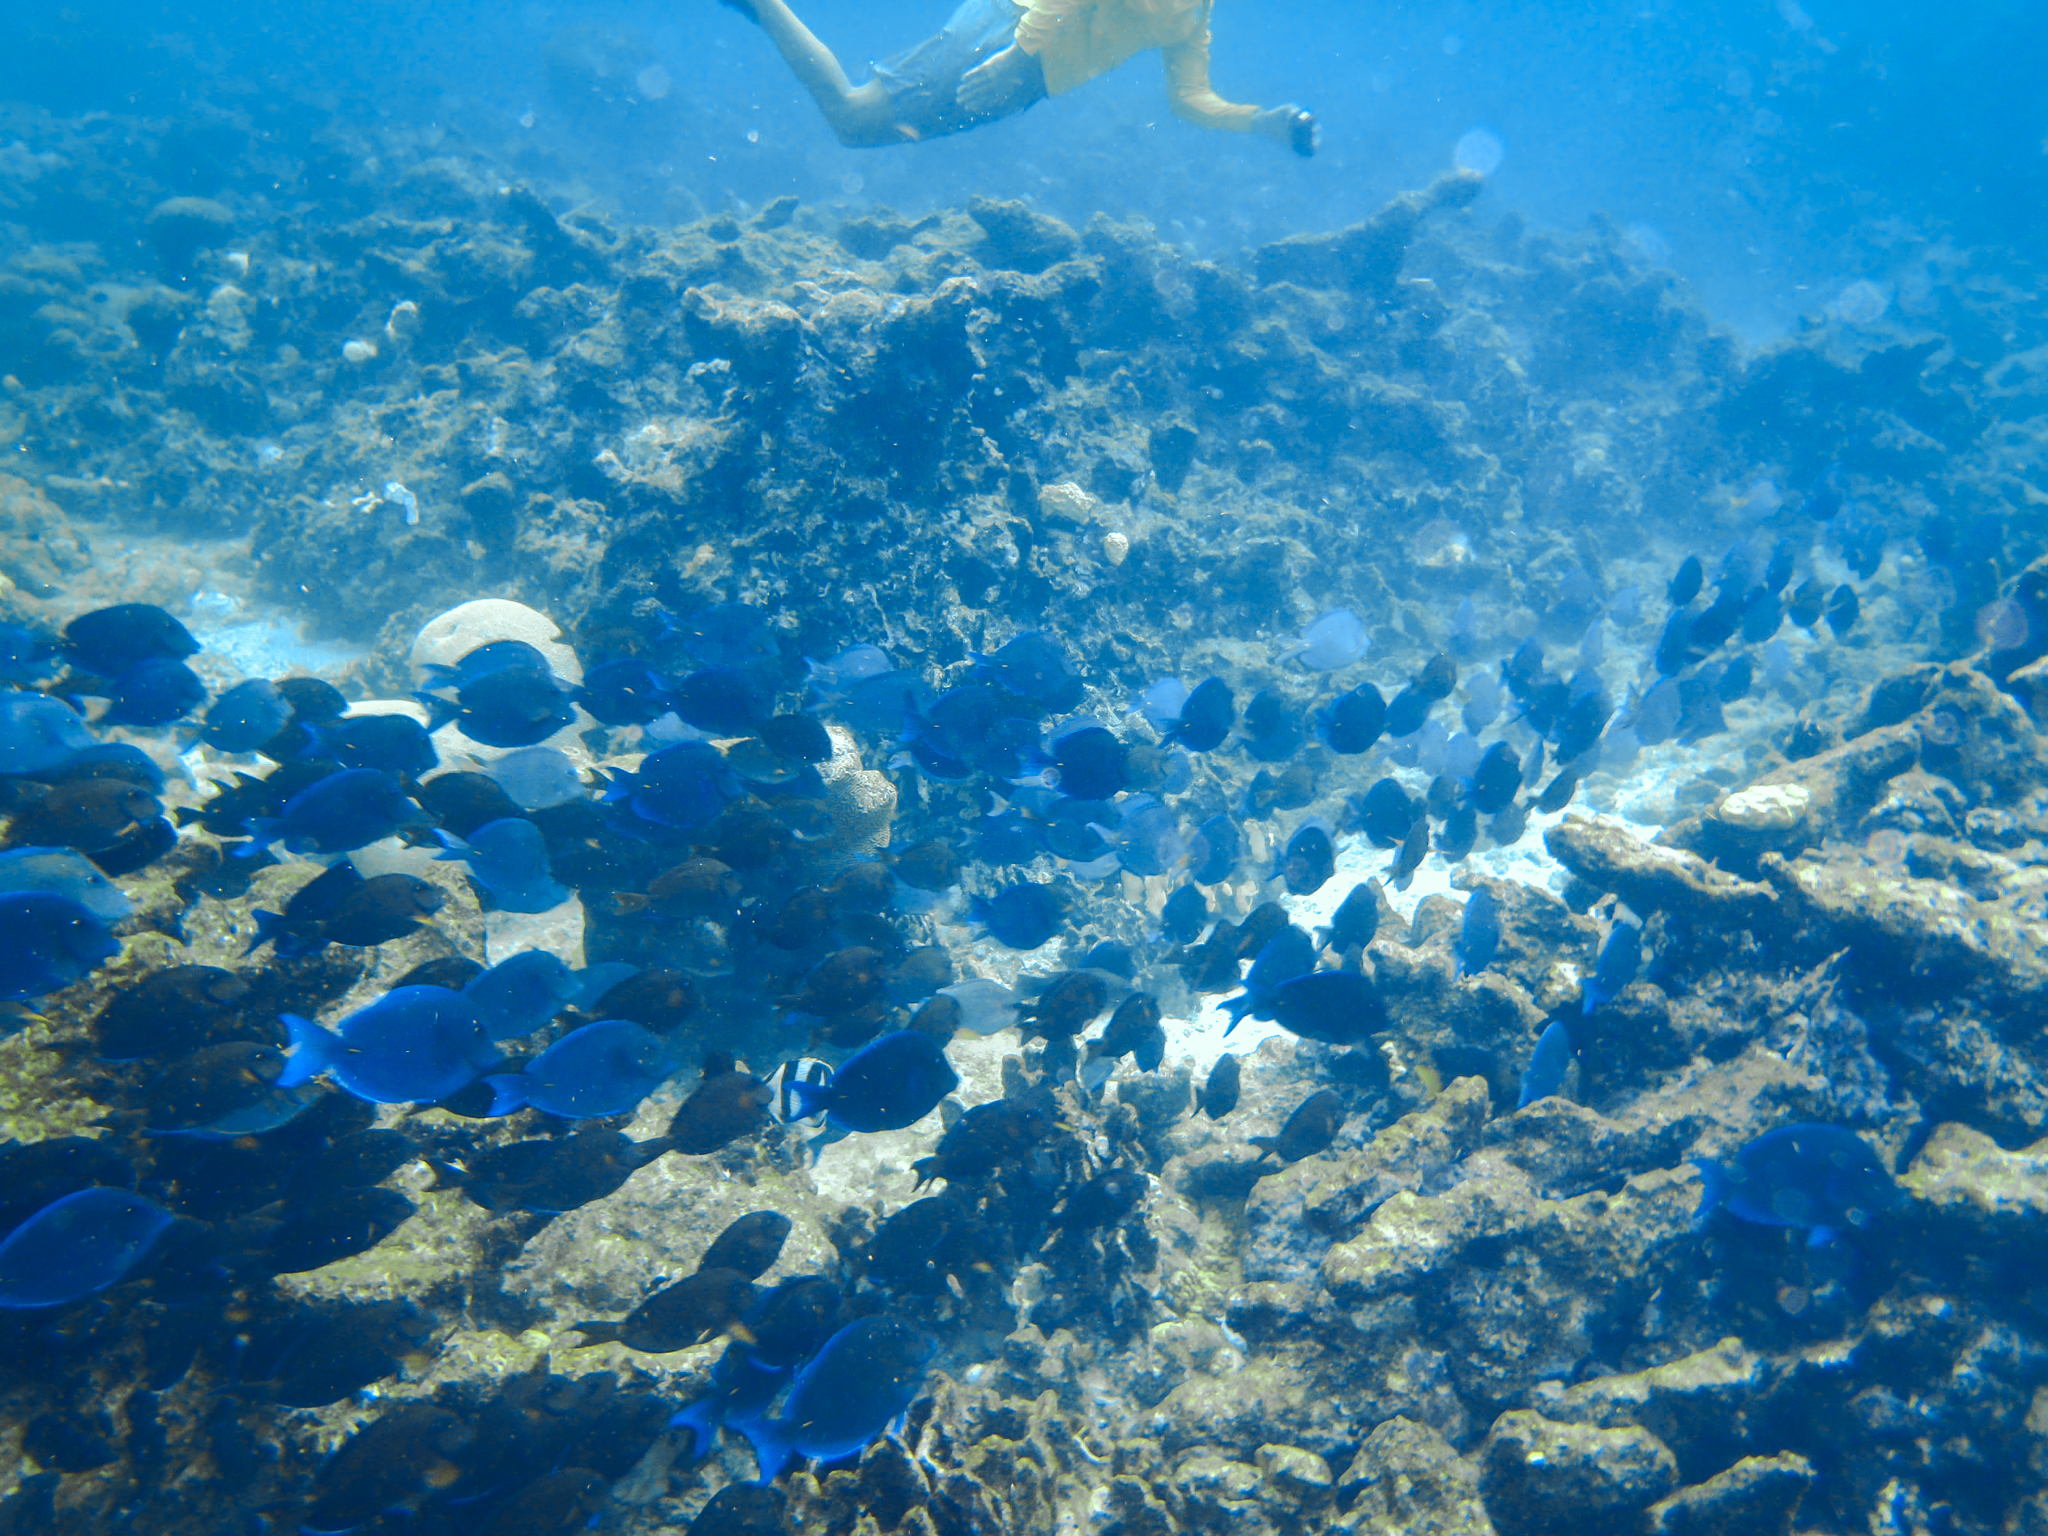
Acanthurus coeruleus (Atlantic Blue Tang)